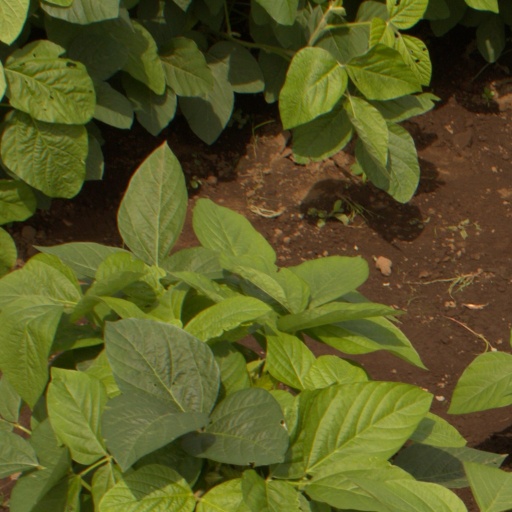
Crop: soybean